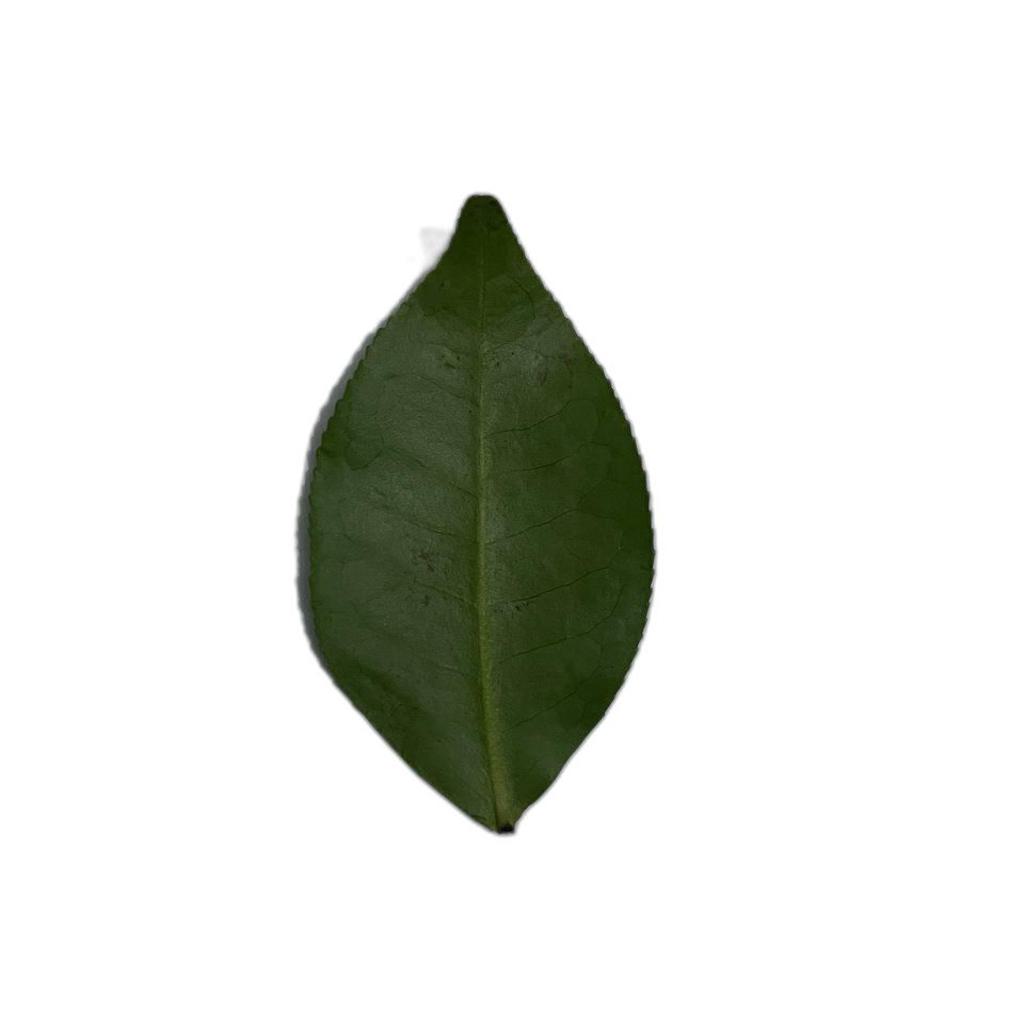
Label: Healthy